Occupy movement

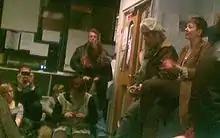
Green party leader Caroline Lucas discussing green economics with occupiers at London's "Bank of Ideas" on 6 December 2011

On 15 October 2011 global protests were staged around the world, with thousands of protesters staging demonstrations in 900 cities including Auckland, Sydney, Hong Kong, Taipei, Tokyo, São Paulo, Paris, Madrid, Berlin, Hamburg, Leipzig, Boston and many other cities. In Frankfurt, 5,000 people protested at the European Central Bank and in Zurich, Switzerland's financial hub, protesters carried banners reading "We won't bail you out yet again" and "We are the 99 percent." Protests were largely peaceful; however, a protest in Rome that drew thousands turned violent. Thousands of Occupy Wall Street protesters gathered in Times Square in New York City and rallied for several hours. Several hundred protesters were arrested across the U.S., mostly for refusing to obey police orders to leave public areas. In Chicago there were 175 arrests, about 100 arrests in Arizona (53 in Tucson, 46 in Phoenix), and more than 70 in New York City, including at least 40 in Times Square. Multiple arrests were reported in Chicago, and about 150 people camped out by city hall in Minneapolis.